Trinity Chapel (Queens)

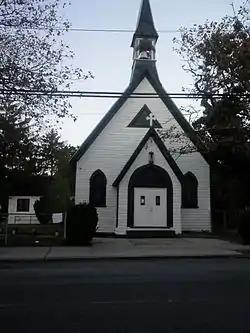
Trinity Chapel, September 2013

Trinity Chapel, also known as St. John's Church and Beth-El Temple Church of God in Christ, is a historic Episcopal church at 1874 Mott Avenue in Far Rockaway, Queens, New York. It was built in 1858 to the design of architect Richard Upjohn (1802–1878). It is a frame Gothic Revival style chapel on a brick foundation and three bays wide by five bays long. It has a steeply pitched roof and sided in wood shingles. Atop the roof is a wooden belfry with steeply pitched pyramidal roof. It was founded as Trinity Chapel as a mission of Trinity Church in Hewlett, New York. Its name was changed to St. John's of Far Rockaway in 1881 when it became an independent parish. St. John's merged with Trinity Church in 1974 and the building was sold the following year to Beth-El Temple Church of God in Christ.